War of the stop signs

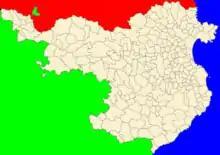
Llívia location (green) surrounded by French territory (red). In light color the rest of the Province of Girona and also in green the rest of the Spanish territory

In the early 1970s, the French government built stop signs on the road forcing traffic to stop and yield to the French roads. The Spanish residents repeatedly tore down the stop signs, stating that they violated the "free movement" of the road that the treaty established. Finally, in the early 1980s, the Spanish government financed the construction of a bridge over one of the French roads. The French government changed the priority rules of the second crossing so the oncoming road had to yield to the N-154 / D-68. This second crossing now has a roundabout.